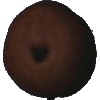
Label: Pear Kaiser 1